Financial centre

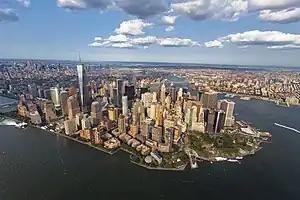
New York City's Financial District in Lower Manhattan, including Wall Street. New York City is the largest financial centre and fintech centre in the world.

A financial centre (financial center in American English) or financial hub is a location with a significant concentration of commerce in financial services.